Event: Nepal Earthquake
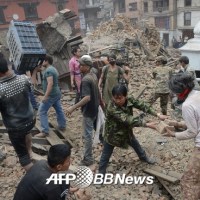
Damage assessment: damage